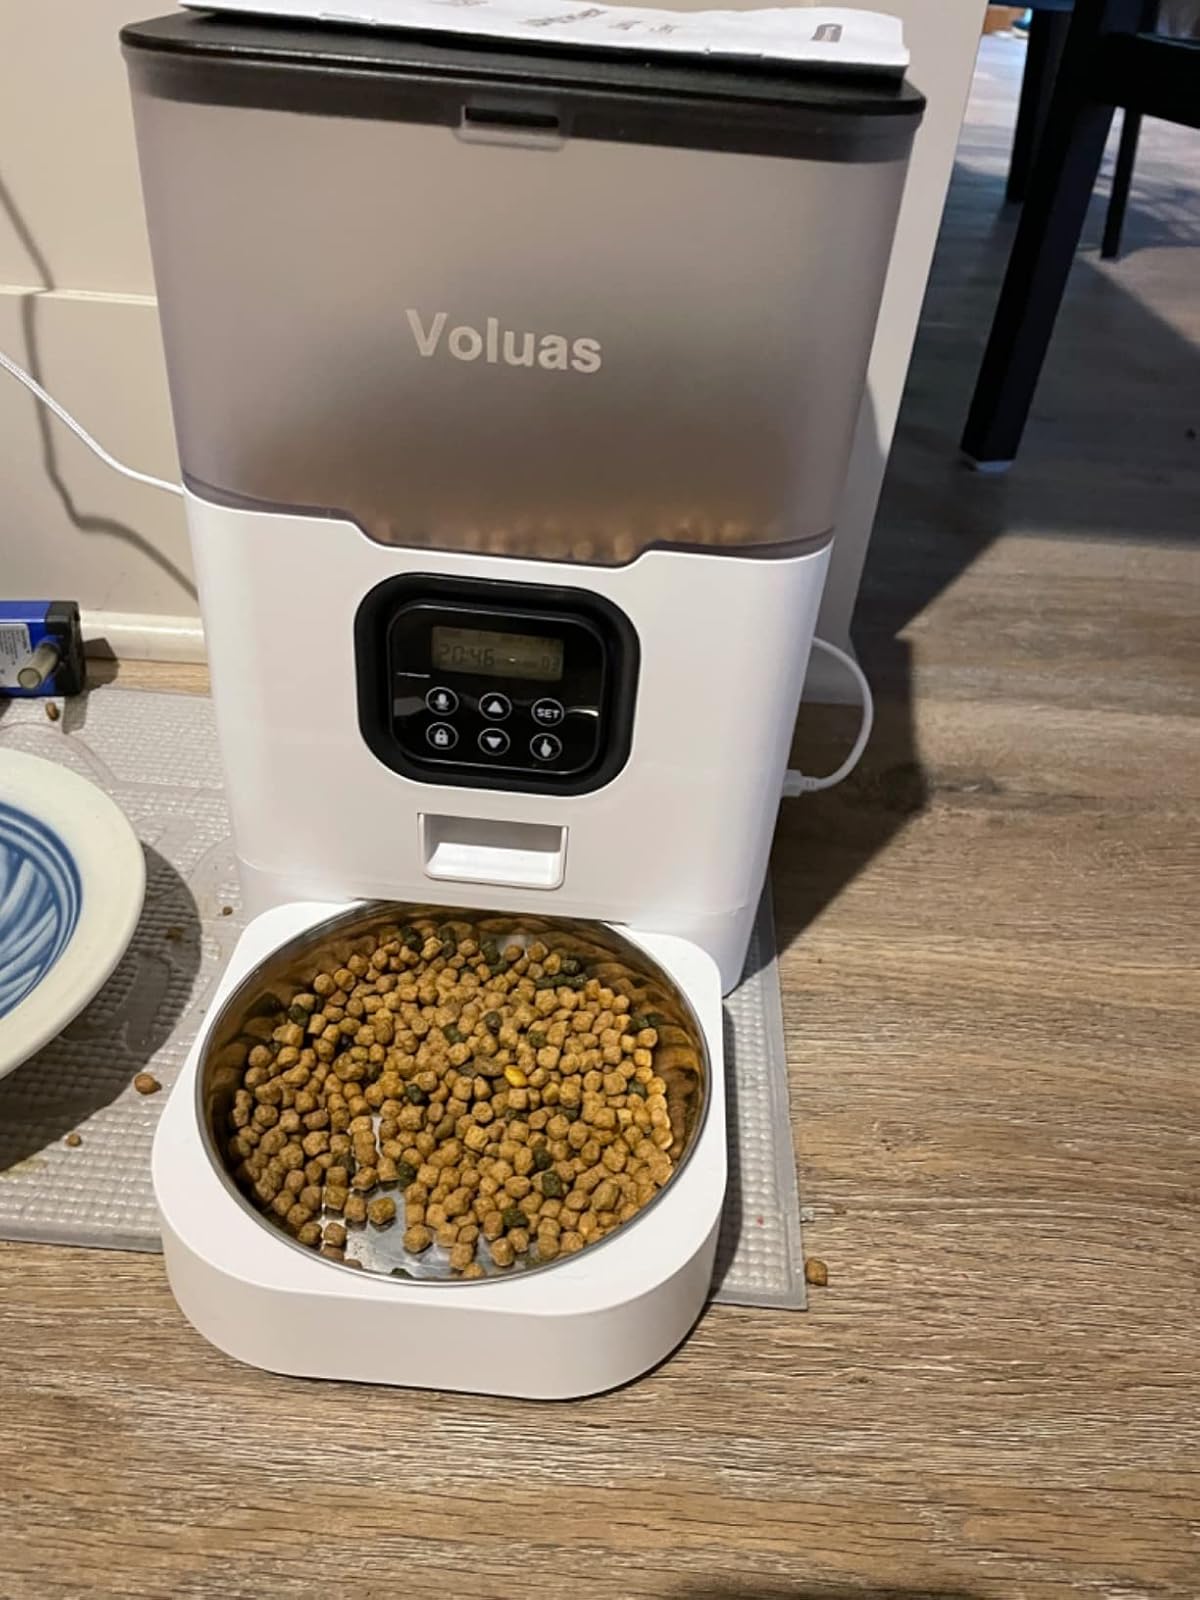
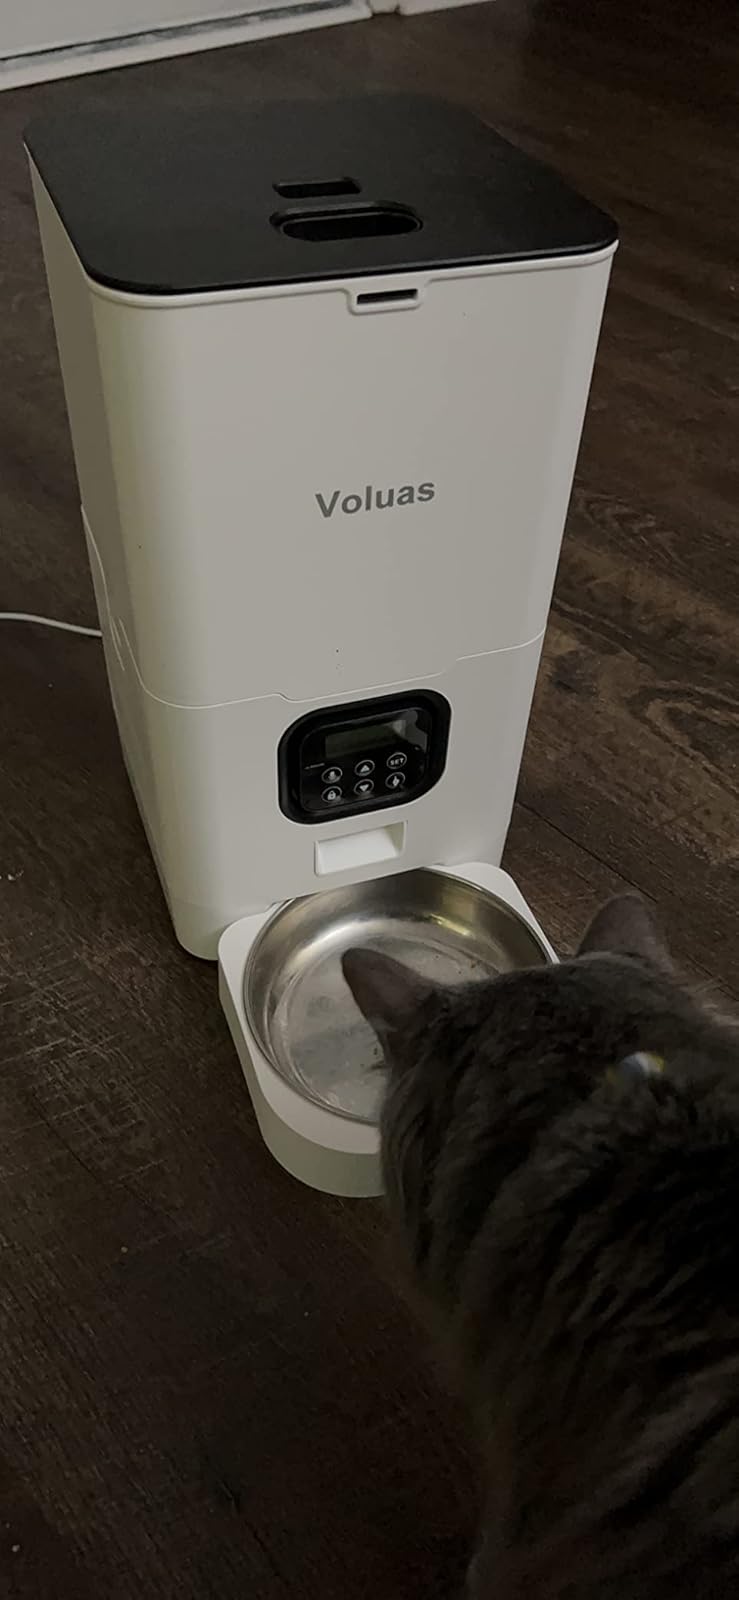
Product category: items_feeder
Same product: no